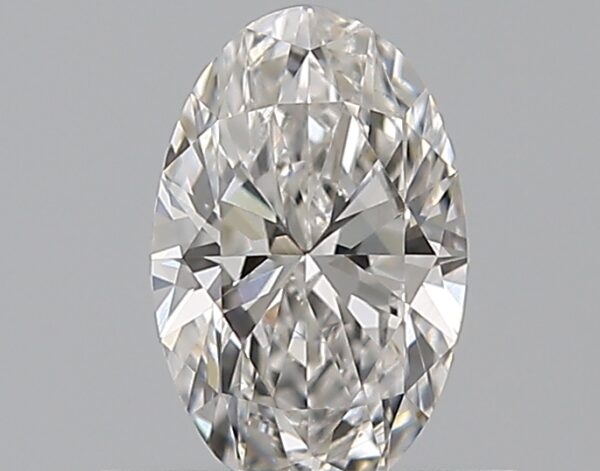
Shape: oval
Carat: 0.5
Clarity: VS1
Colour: F
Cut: EX
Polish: EX
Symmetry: VG
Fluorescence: F
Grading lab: GIA
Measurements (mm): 6.85 x 4.34 x 2.68